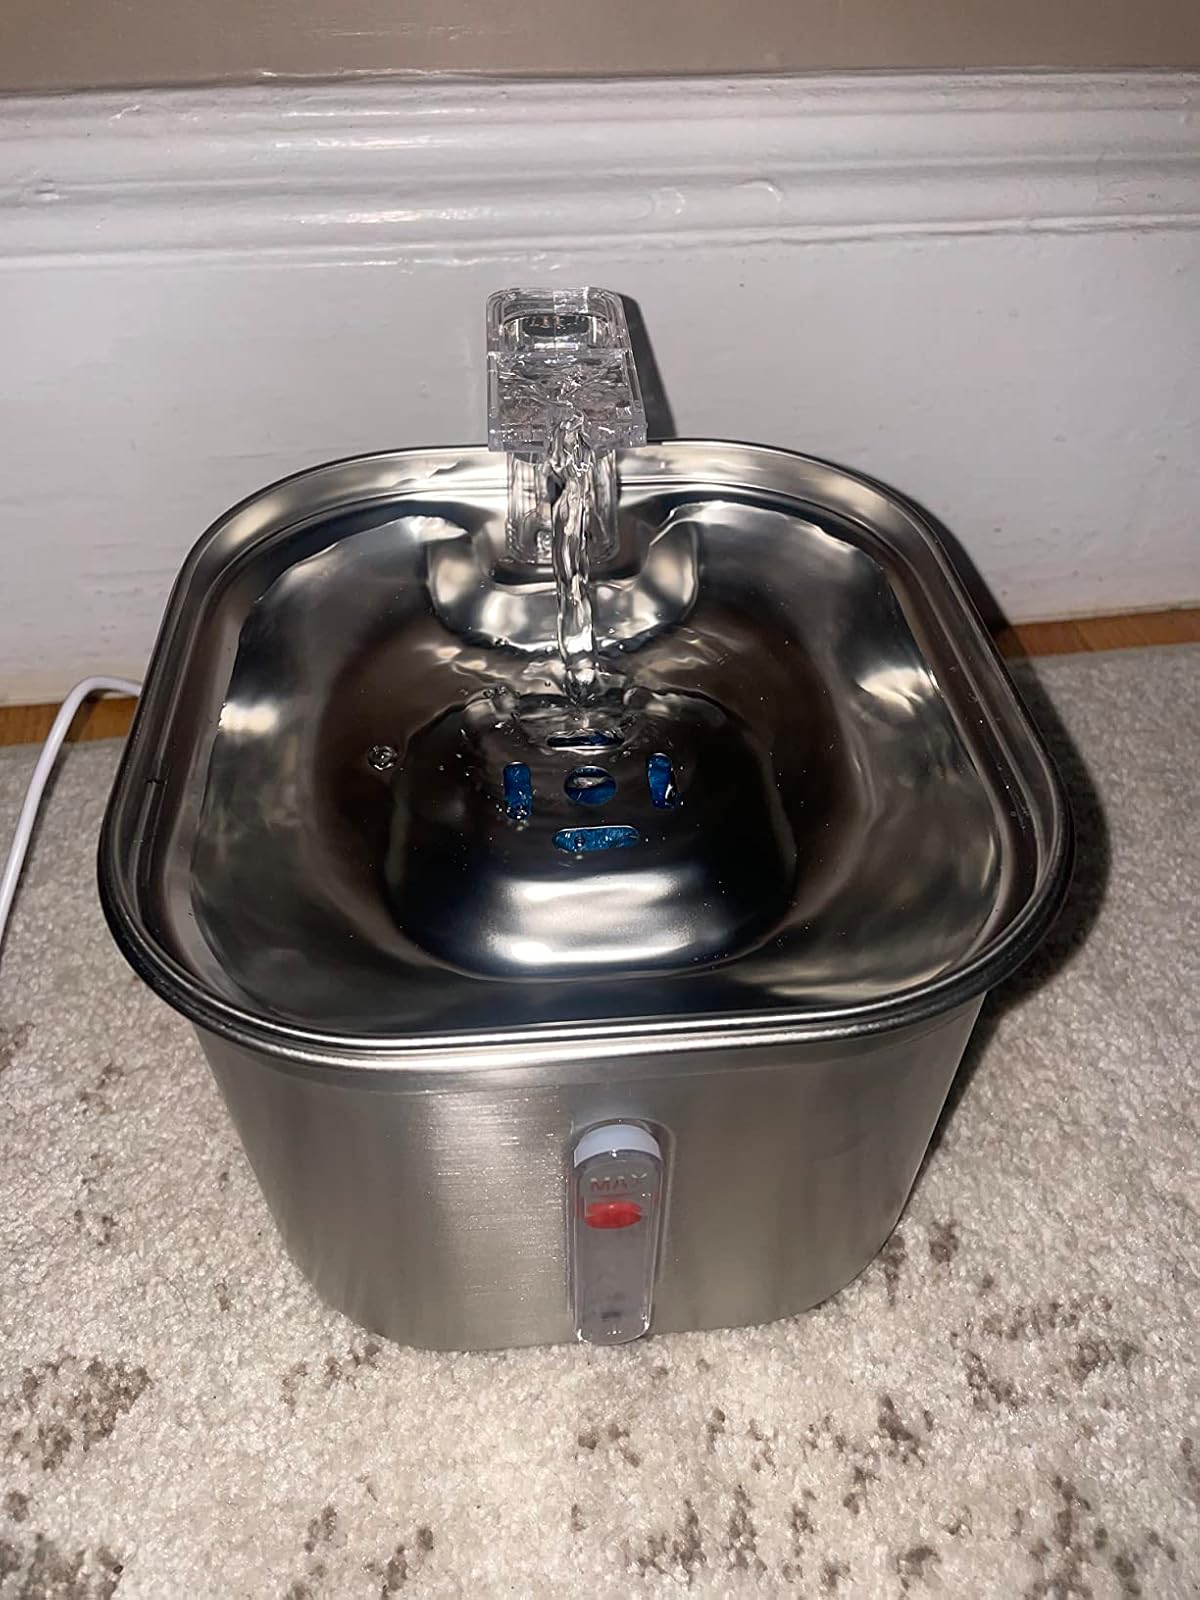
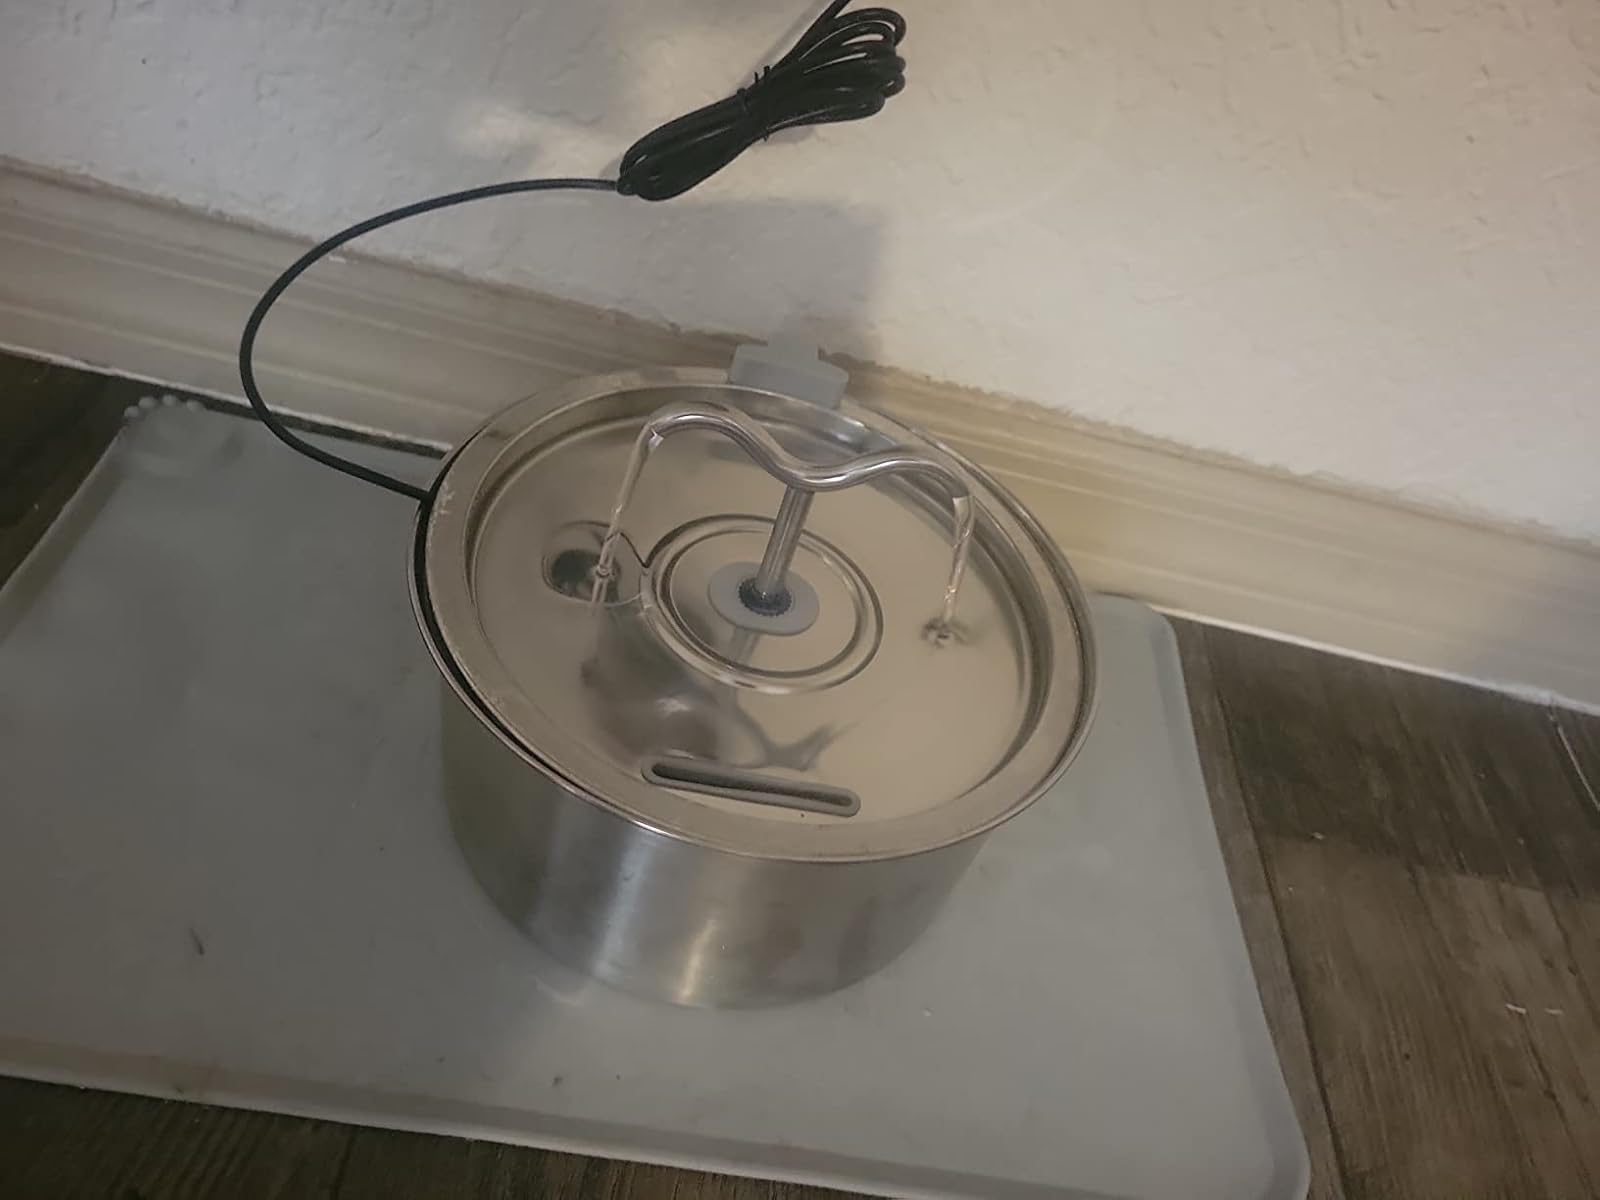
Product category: items_bowl
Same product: no